Mary Borden

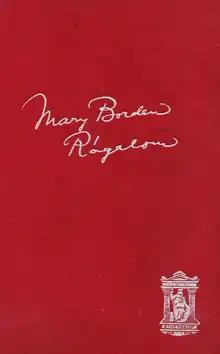
"Slander" (A Hungarian edition, 1930s)

At the outbreak of the First World War in 1914, she used her own considerable money to equip and staff a field hospital for French soldiers close to the Western Front in which she served as a nurse from 1914 until the end of the war, see Voluntary Aid Detachment. There she met Brigadier General Edward Louis Spears, with whom she engaged in an affair at the Front. Her husband separated from her and took custody of their children. Following the dissolution of her marriage, she married Spears in 1918.